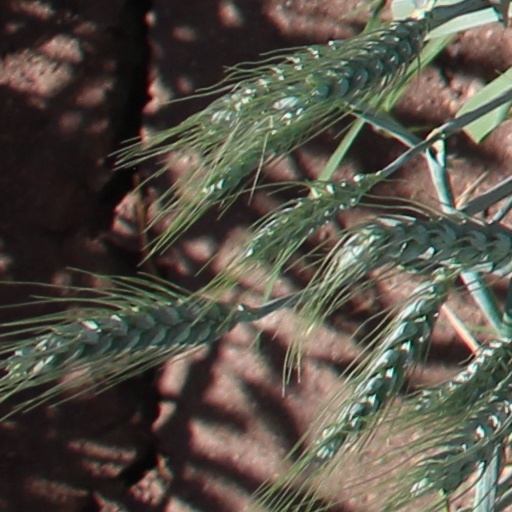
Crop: wheat